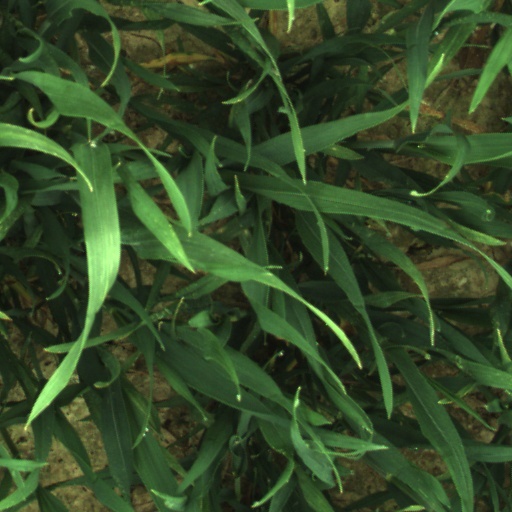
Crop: wheat